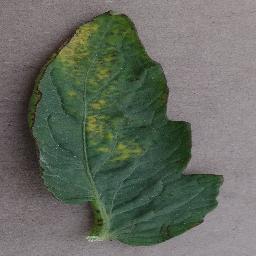
Label: Tomato___Bacterial_spot